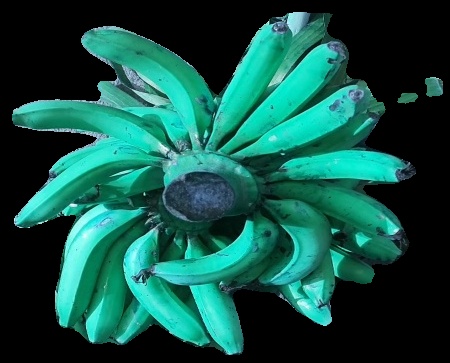
Variety: pachbale
Grade: grade3